Susan Kennedy

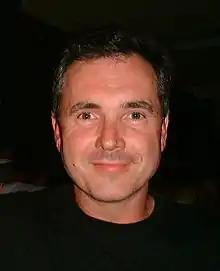
Alan Fletcher plays Susan's on screen husband, Karl Kennedy.

In May 2011, it was revealed that Susan and Karl's marriage would be run into trouble, when Susan becomes emotionally involved with another man. Susan strikes up a friendship with local builder, Jim Dolan (Scott Parmeter), as he fights cancer, causing problems between herself and Karl. When asked by Channel 5 about her reaction to the storyline, Woodburne said "I think it's a great story. Karl and Susan are both in their 50s; they've been married together; they've raised a bunch of kids; they’ve had careers and jobs. And to use the popular term 'empty nesters', that's what they’re looking at. For him he thinks, 'That's great, terrific! More time for us; we can travel.' But for her it's, 'Well, I don't know how to be that person. I know how to be this person, who's someone who's wrangling kids and busy doing things.' But her challenge I think is going to be to find out who she is as one half of a couple, as opposed to being the hub of a wheel." The actress revealed she and Fletcher were both worried about Susan and Karl breaking up and having to work with new people, but they believe any new development for the characters is good. Woodburne told Daniel Kilkelly of Digital Spy that she thought the new storyline was great and said any relationship which has been going for as long as the Kennedys' has, will have its "turbulent patches". Woodburne said Susan develops a very strong attachment to Jim because of her desire to help and be needed. When asked if she was worried about revisiting old ground with the storyline, Woodburne said the new conflict, which arises within Karl and Susan's relationship, is "very appropriate" for the time of their lives and where they are at.